Chris Powell (comedian)

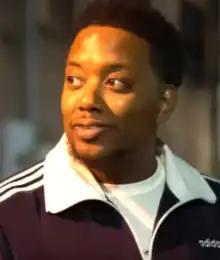
Powell on "The 85 South Comedy Show" in 2017

Christopher Powell, also known as Comedian CP, (born March 19, 1983) is an American actor, writer, and comedian. He appeared on "Empire", "Detroiters", "All Def Comedy", and season two of HBO Max's "Love Life".